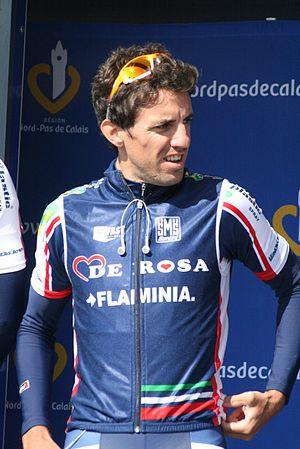
Présentation des coureurs au départ de la première étape Paolo Bailetti
Paolo Bailetti, né le 15 juillet 1980 à Somma Lombardo, dans la province de Varèse et la Lombardie, est un coureur cycliste italien, professionnel depuis 2006.